Christian Tumi

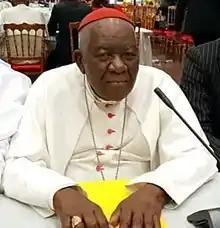
Cardinal Tumi Grand Dialogue (cropped)

On 6 December 1979, Tumi was appointed the first bishop of the Diocese of Yagoua. He received his episcopal consecration on 6 January 1980 from Pope John Paul II. On 19 November 1982 he was named archbishop coadjutor of Garoua and he succeeded as archbishop there when his predecessor's resignation was accepted on 17 March 1984.